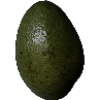
Label: Avocado 1